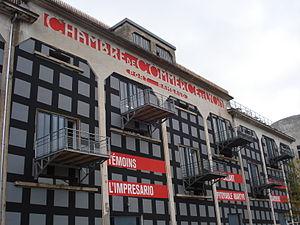
La Sucrière, Quai Rambaud, Lyon Biennale d'Art Contemporain 2011
La Biennale d’art contemporain de Lyon est une exposition d'art. Elle a été créée en 1991 par Thierry Raspail et Thierry Prat et a lieu toutes les années impaires en alternance avec la Biennale de la danse de Lyon créée en 1984.
La Sucrière est un bâtiment de Lyon, situé sur les quais de la Saône dans le quartier de la Confluence. Construite dans les années 1930 sur les Docks de Lyon-Confluence et aujourd'hui totalement rénovée, elle est un des seuls bâtiments historiques demeurant dans ce quartier.
La liste des musées de Lyon présente les musées de la ville de Lyon.